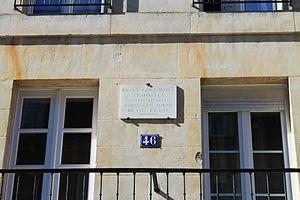
Maison où habita Remy de Gourmont de 1876 à 1877 au 46 rue Écuyère à Caen (Calvados)
Remy de Gourmont, né au manoir de la Motte à Bazoches-au-Houlme, près d'Argentan, le 4 avril 1858 et mort à Paris le 27 septembre 1915, est un écrivain français, à la fois romancier, journaliste et critique d'art, proche des symbolistes.